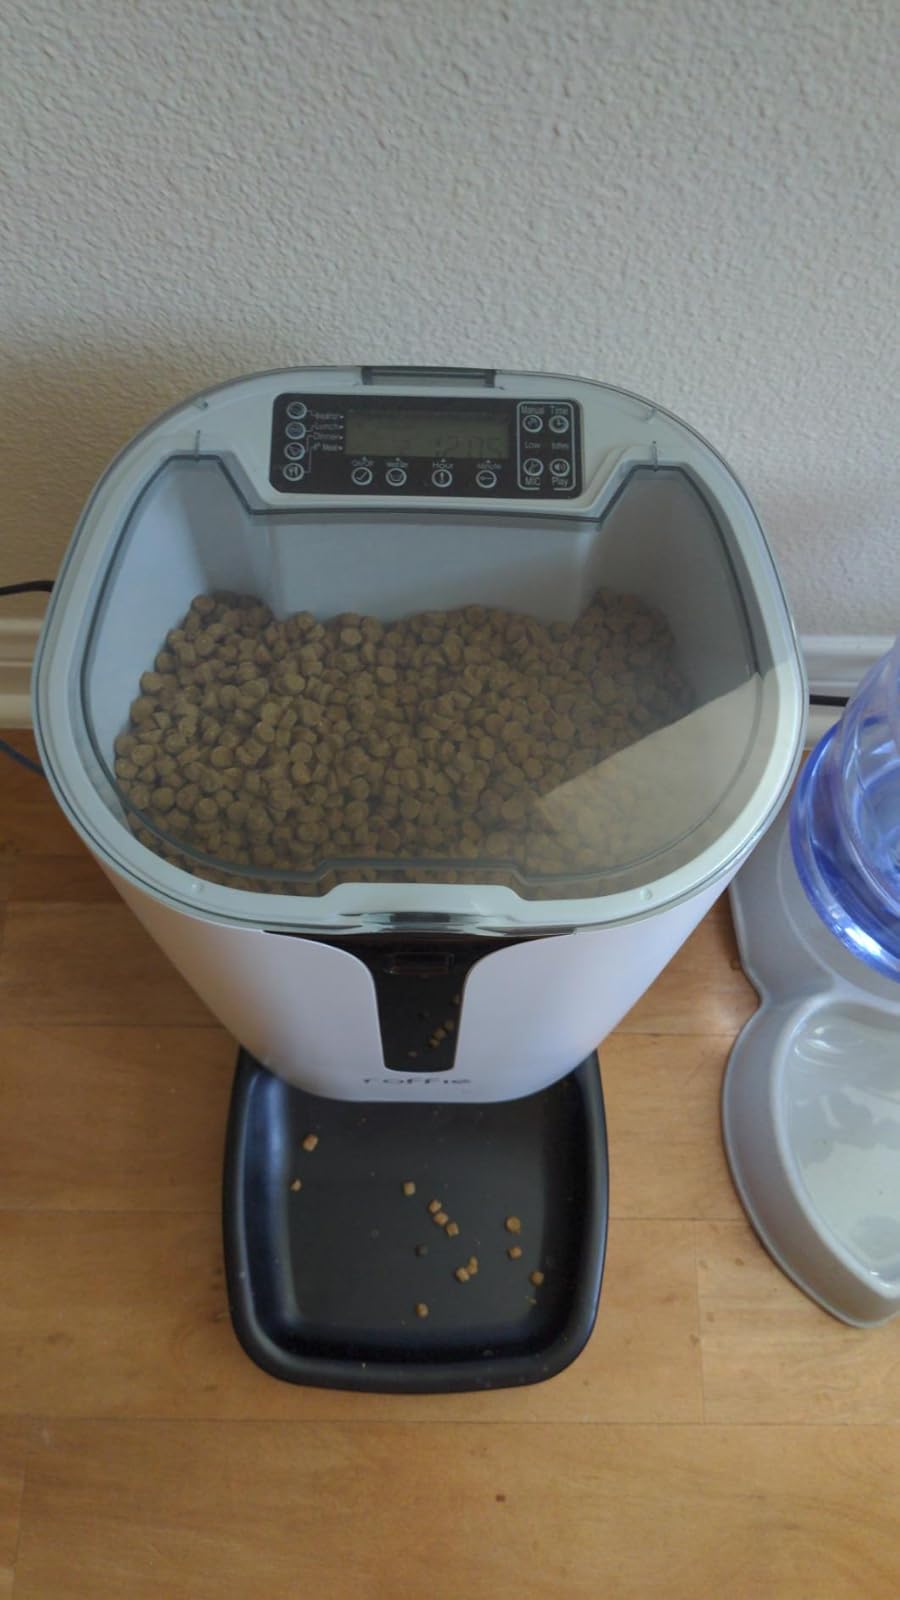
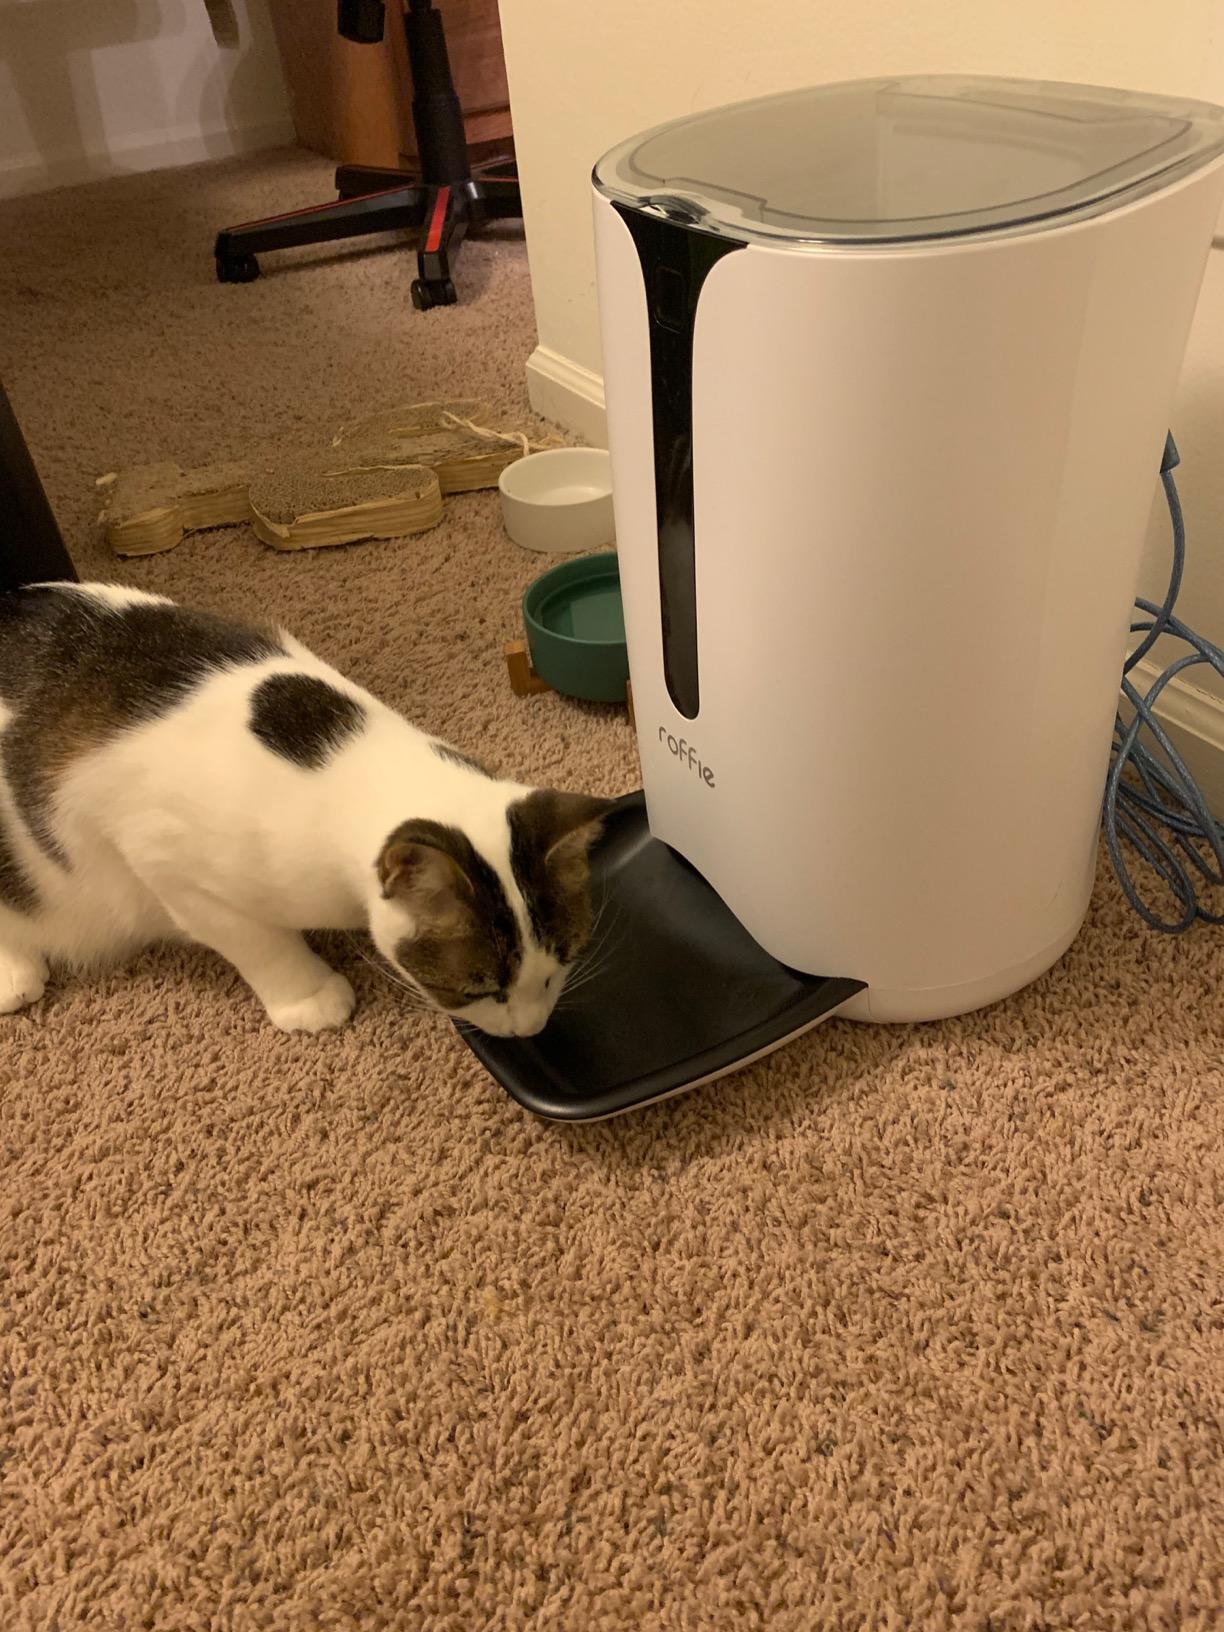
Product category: items_feeder
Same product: yes